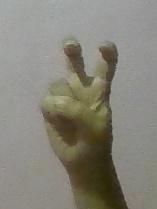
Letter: toot